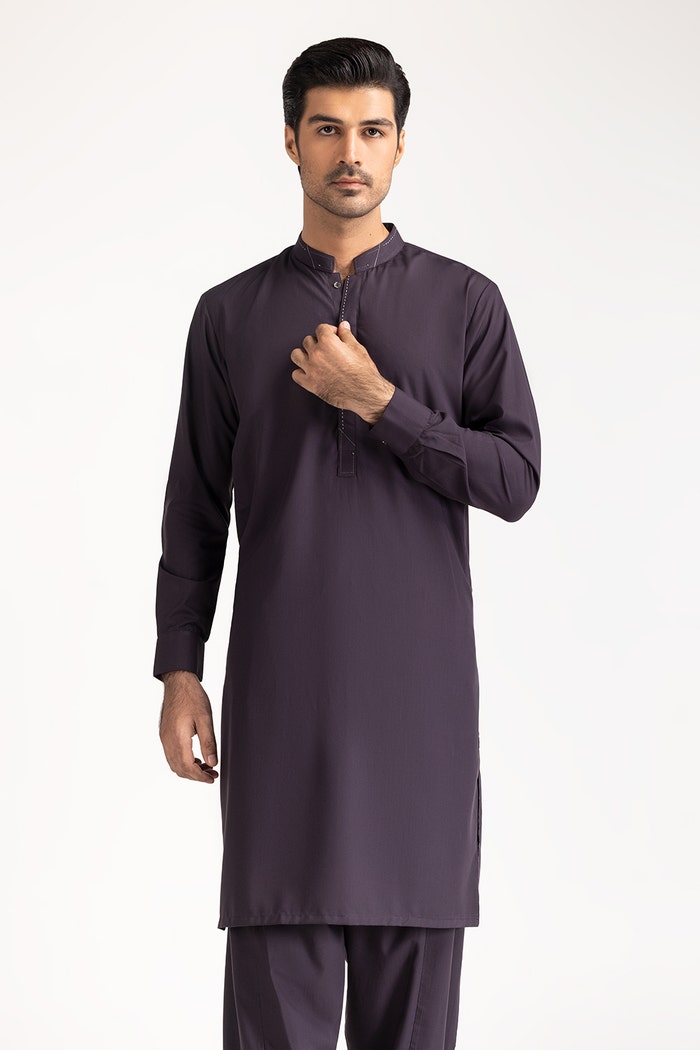
purple kurta pants